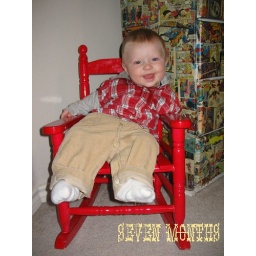
7 mos in red chair